Mission Direct

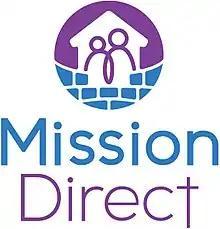
Charity logo

Mission Direct is an international Christian charity based in Hertfordshire, United Kingdom.